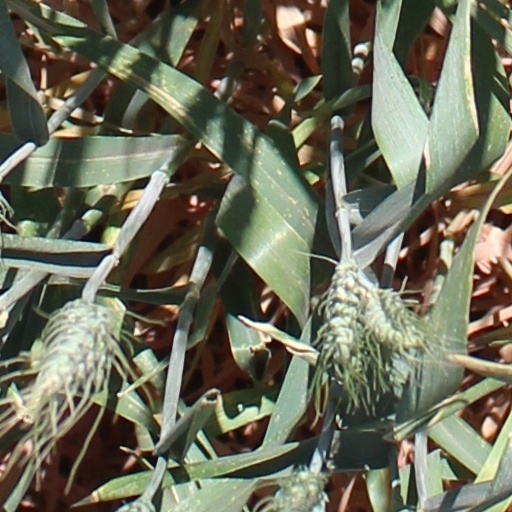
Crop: wheat